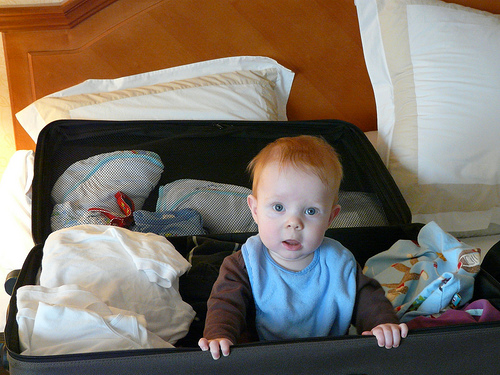
question: 人は何人いますか
answer: 1人

question: ベッドはいくつありますか
answer: 1つ

question: 枕はいくつありますか
answer: 2つ

question: 枕は何色ですか
answer: 白色

question: トランクケースいくつありますか
answer: 1つ

question: トランクケースはどんな色ですか
answer: 黒

question: 子供の前掛けは何色ですか
answer: 水色

question: 子供のシャツは何色ですか
answer: 茶色